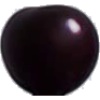
Label: Cherry Wax Black 1